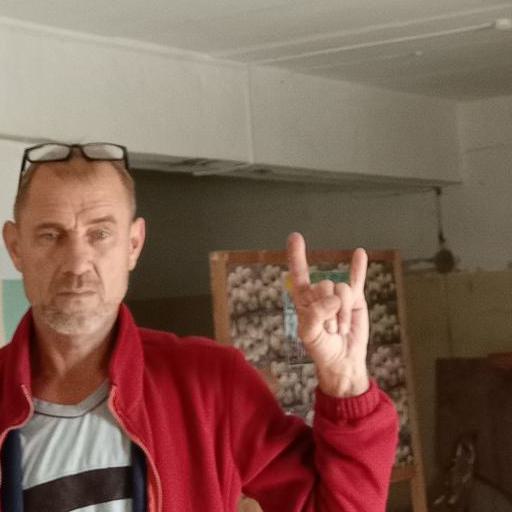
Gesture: rock